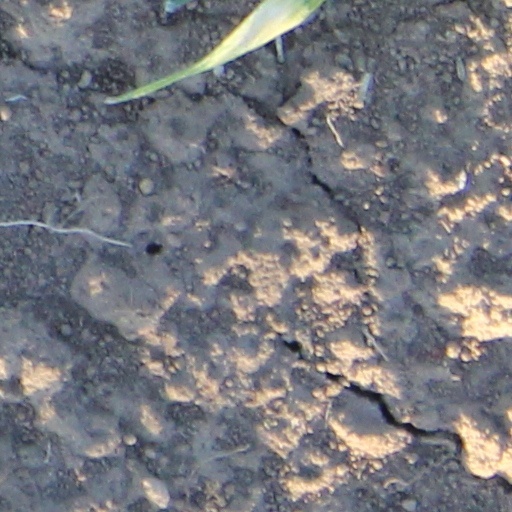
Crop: wheat